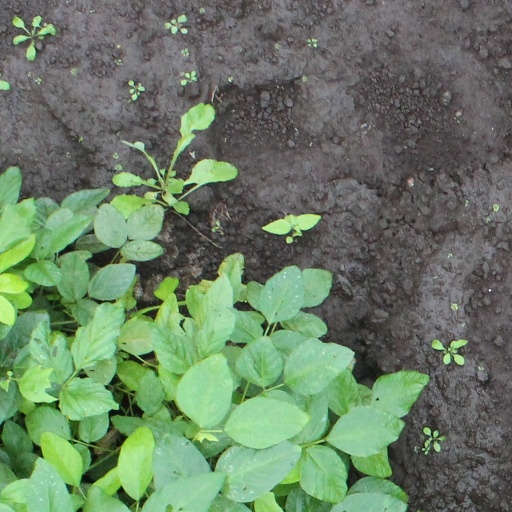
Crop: soybean